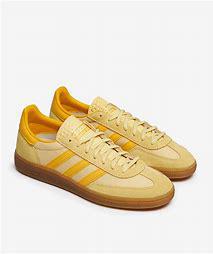
Brand: Adidas
Model: Handball Spezial